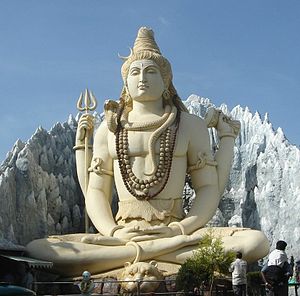
Indisk mytologi
Shivastaty.
Indisk mytologi refererer sædvanligvis til hinduistisk mytologi, men Indien og den indiske halvø udgør ikke et sammenhængende religionsområde, men er et subkontinent hvor flere hundrede millioner mennesker bekender sig til en lang række forskellige religioner, religiøse systemer, herunder også afledte mytologier. Hinduistisk mytologi er således en undergruppe af indisk mytologi, og indisk mytologi refererer derfor også til indisk episk poesi, vedisk mytologi og buddhistisk mytologi.